Sky position (RA, Dec in degrees): 179.651, 18.863
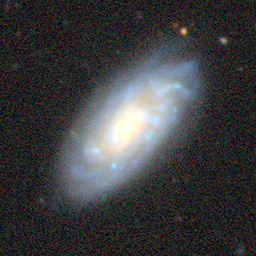
Galaxy morphology: Unbarred Tight Spiral Galaxies